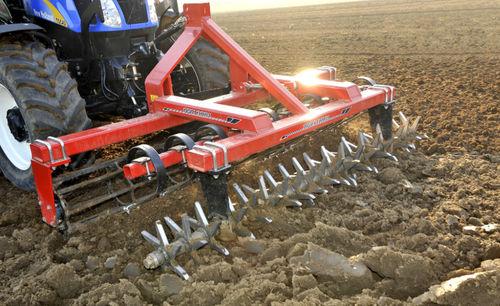
Mashine ya kisasa inayoitwa trekta yenye mataili ya nyuma makubwa, ikiwa inavuta chuma kizito chenye mapanga yenye nchakali yanayozunguka na kutifua ardhi au udongo ili kurahisisha wakati wa upandaji wa mbegu.